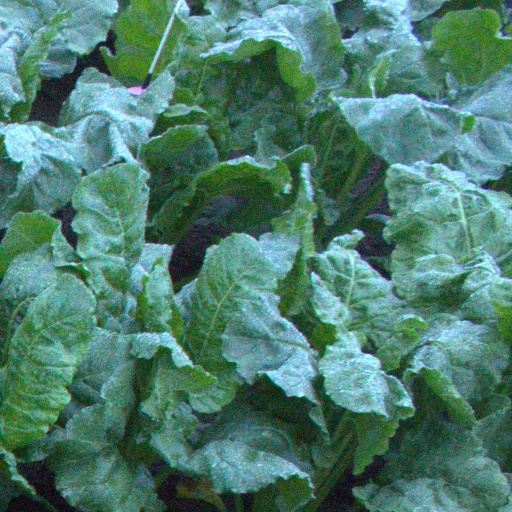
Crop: sugar beet